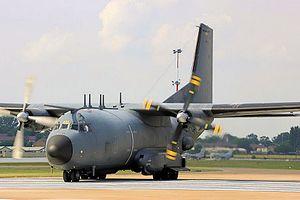
L'Escadron électronique aéroporté 00.054 Dunkerque est une unité de guerre électronique de l'armée de l'air française équipée de deux C-160G Gabriel, stationnée sur la BA 128 de Metz-Frescaty jusqu'au 1ᵉʳ septembre 2011, où elle est transférée à la base aérienne 105 Évreux-Fauville.